Priyadarshi Pulikonda

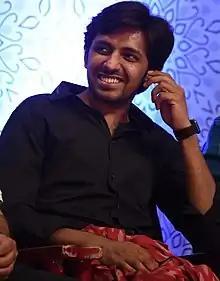
Pulikonda in 2019

Priyadarshi Pulikonda is an Indian actor and comedian who works in Telugu films. He gained recognition for his role in "Pelli Choopulu" (2016). In addition to supporting roles, Priyadarshi played the lead in films such as "Mallesham" (2019), "Mithai" (2019), and "Balagam" (2023). His performance in "Mallesham" (2019) appeared in the "100 Greatest Performances of the Decade" by "Film Companion."